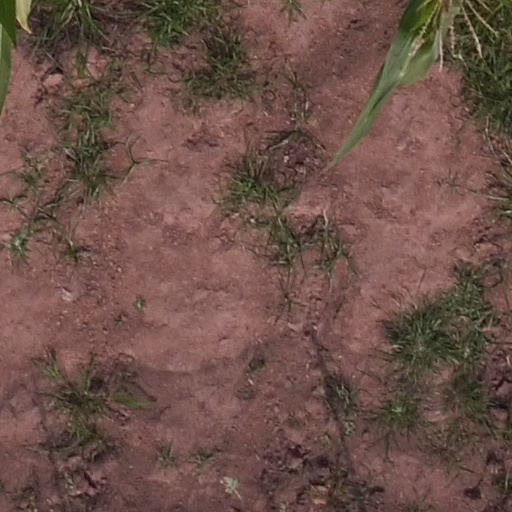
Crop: maize; corn